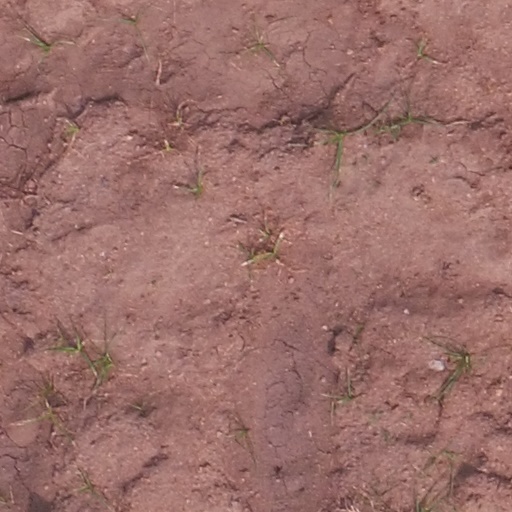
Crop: maize; corn